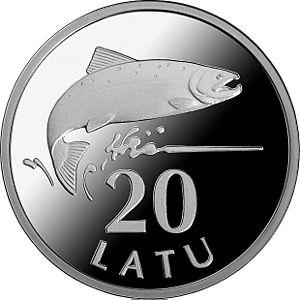
Gunārs Lūsis, né le 18 décembre 1950 à Riga, est un artiste letton. Il est surtout connu pour avoir dessiné la série de pièces lettonnes en lats aux motifs ethnographiques de 1992 avec Jānis Strupulis. Il a également créé le symbole de la Présidence lettone du Conseil de l'Union européenne en 2015 qui représente une meule à grains.